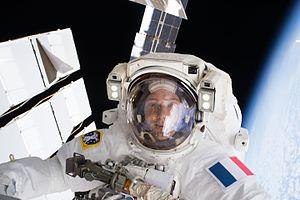
Thomas Pesquet, né le 27 février 1978 à Rouen, est un astronaute français.